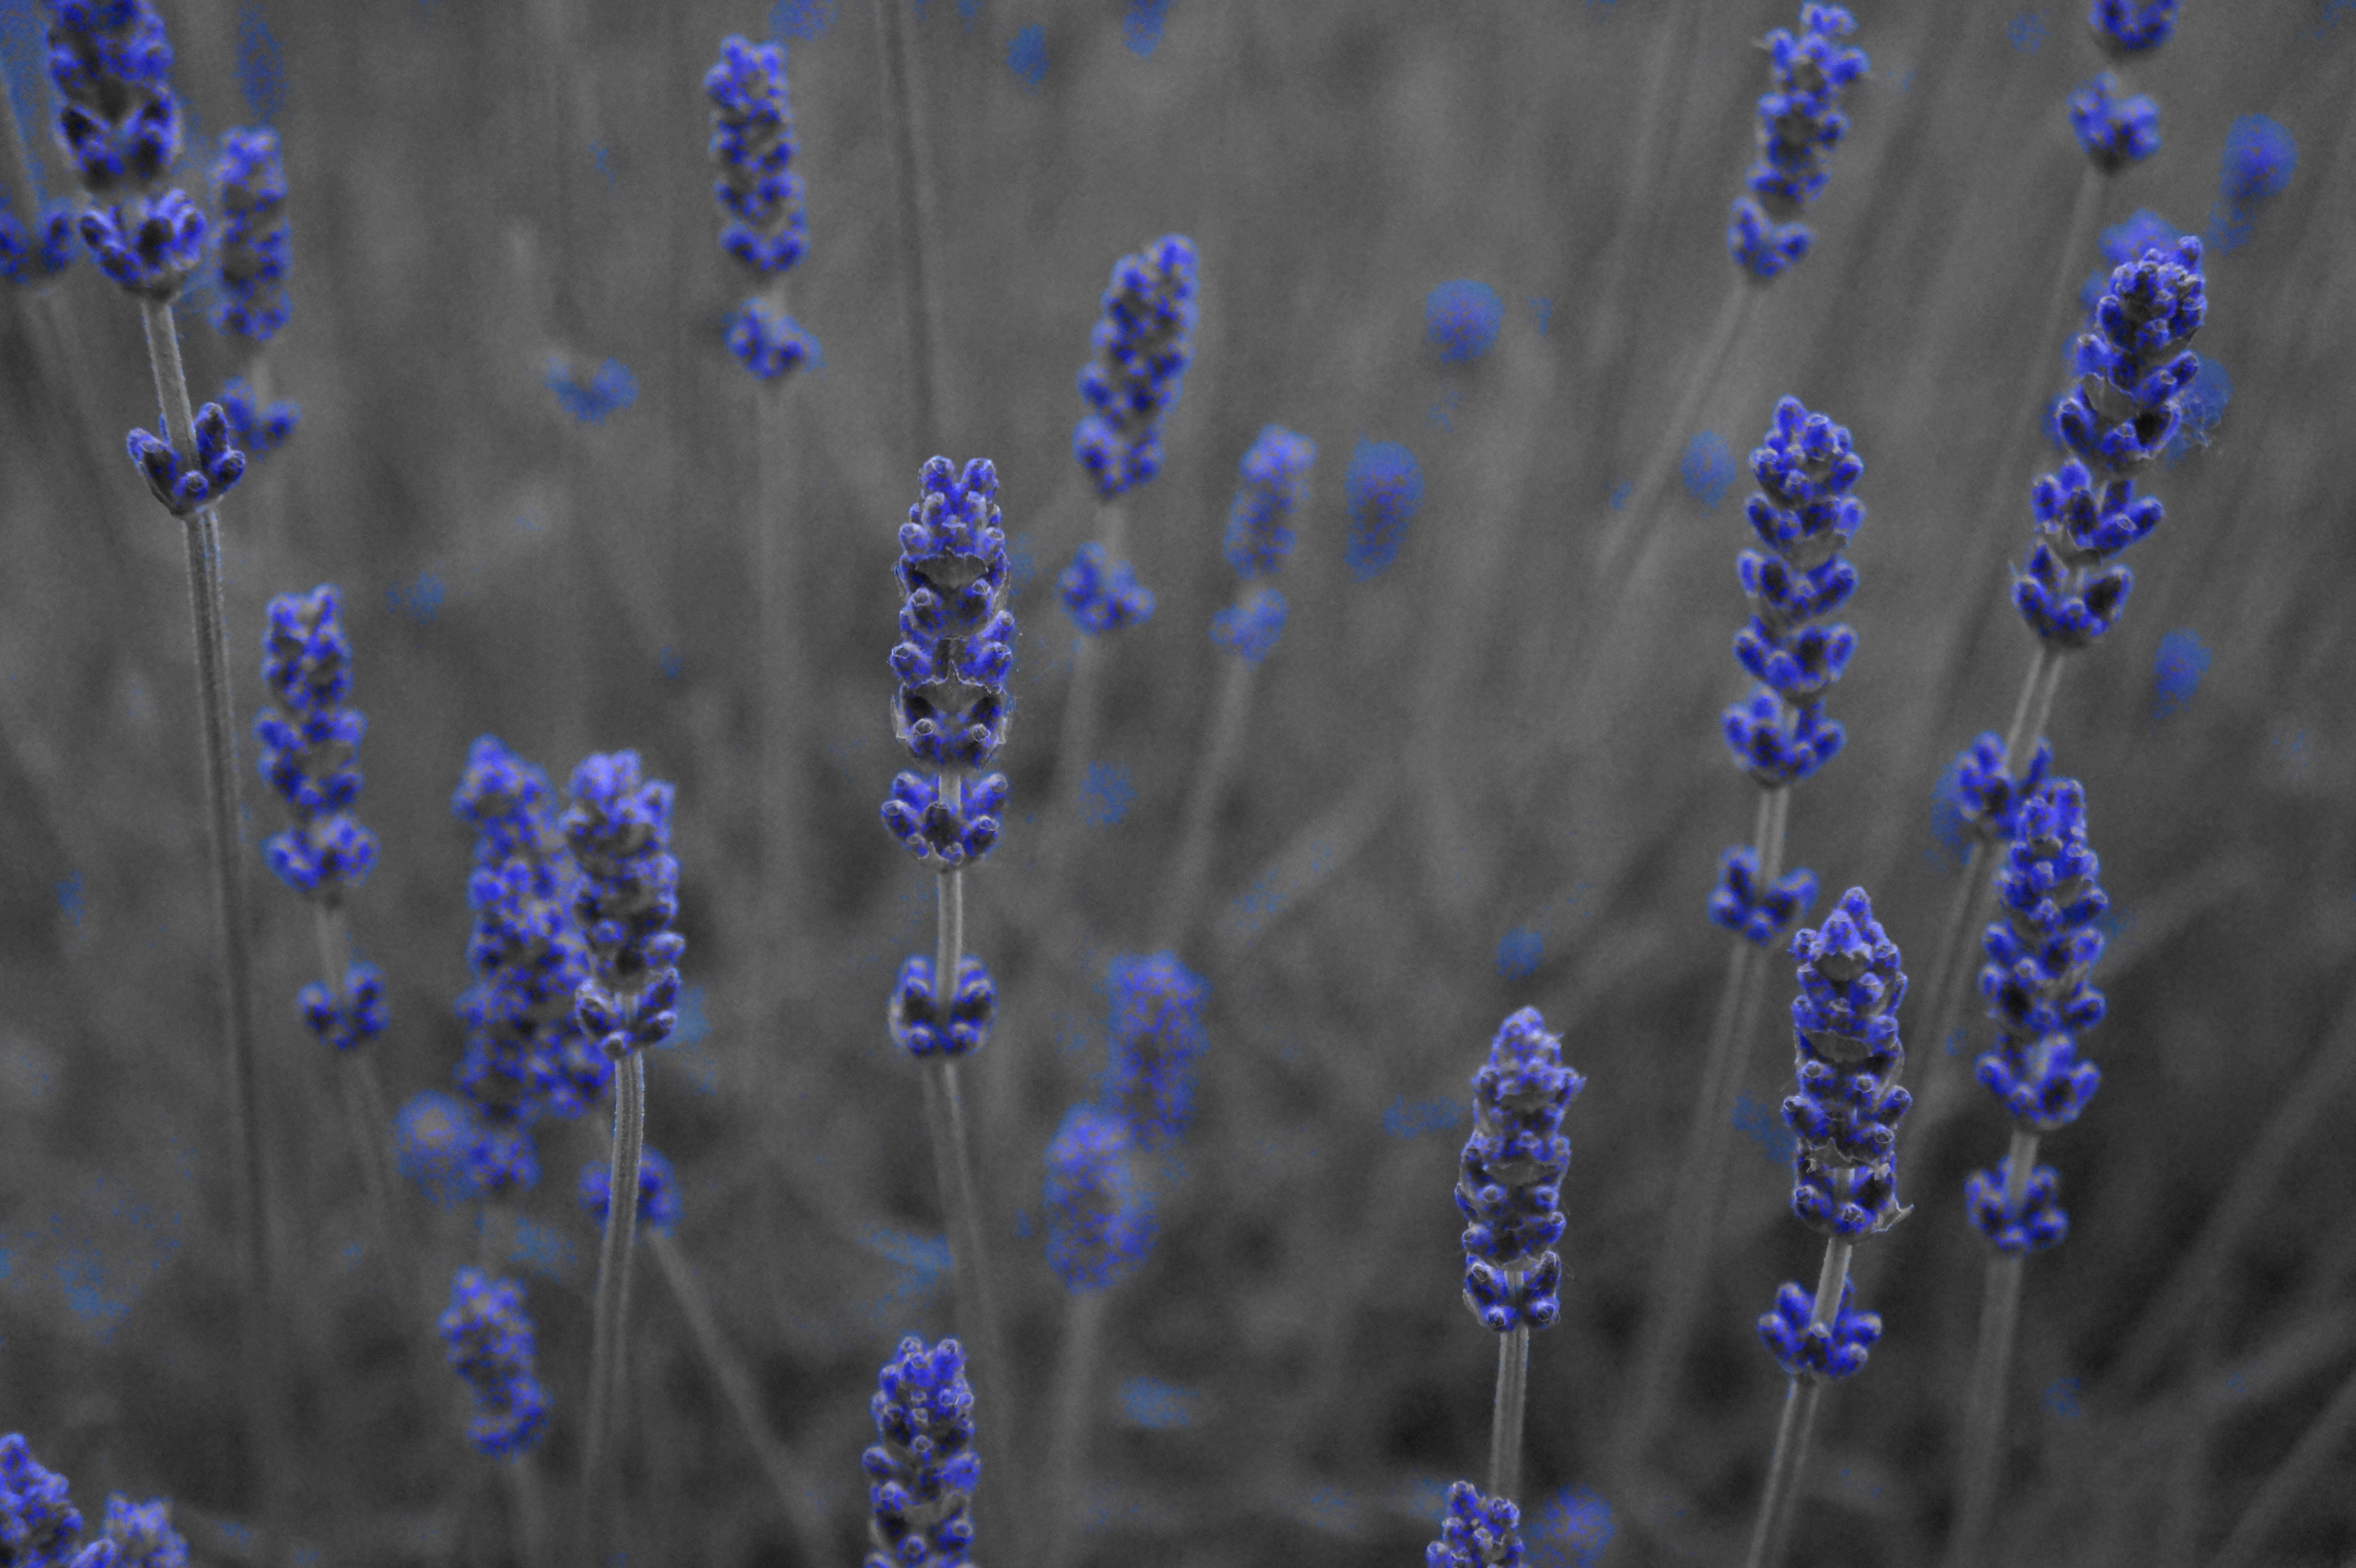
plant, flower, purple, blue, flora, lavender, flowers, screenshot, macro photography, flowering plant, land plant, english lavender